Carl-Edgar Jarchow

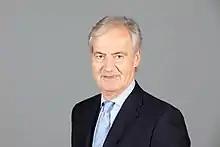
Carl-Edgar Jarchow (2018)

Carl-Edgar Jarchow (born 29 March 1955 in Hamburg) is a German politician (FDP) and chairman of the football club Hamburger SV.